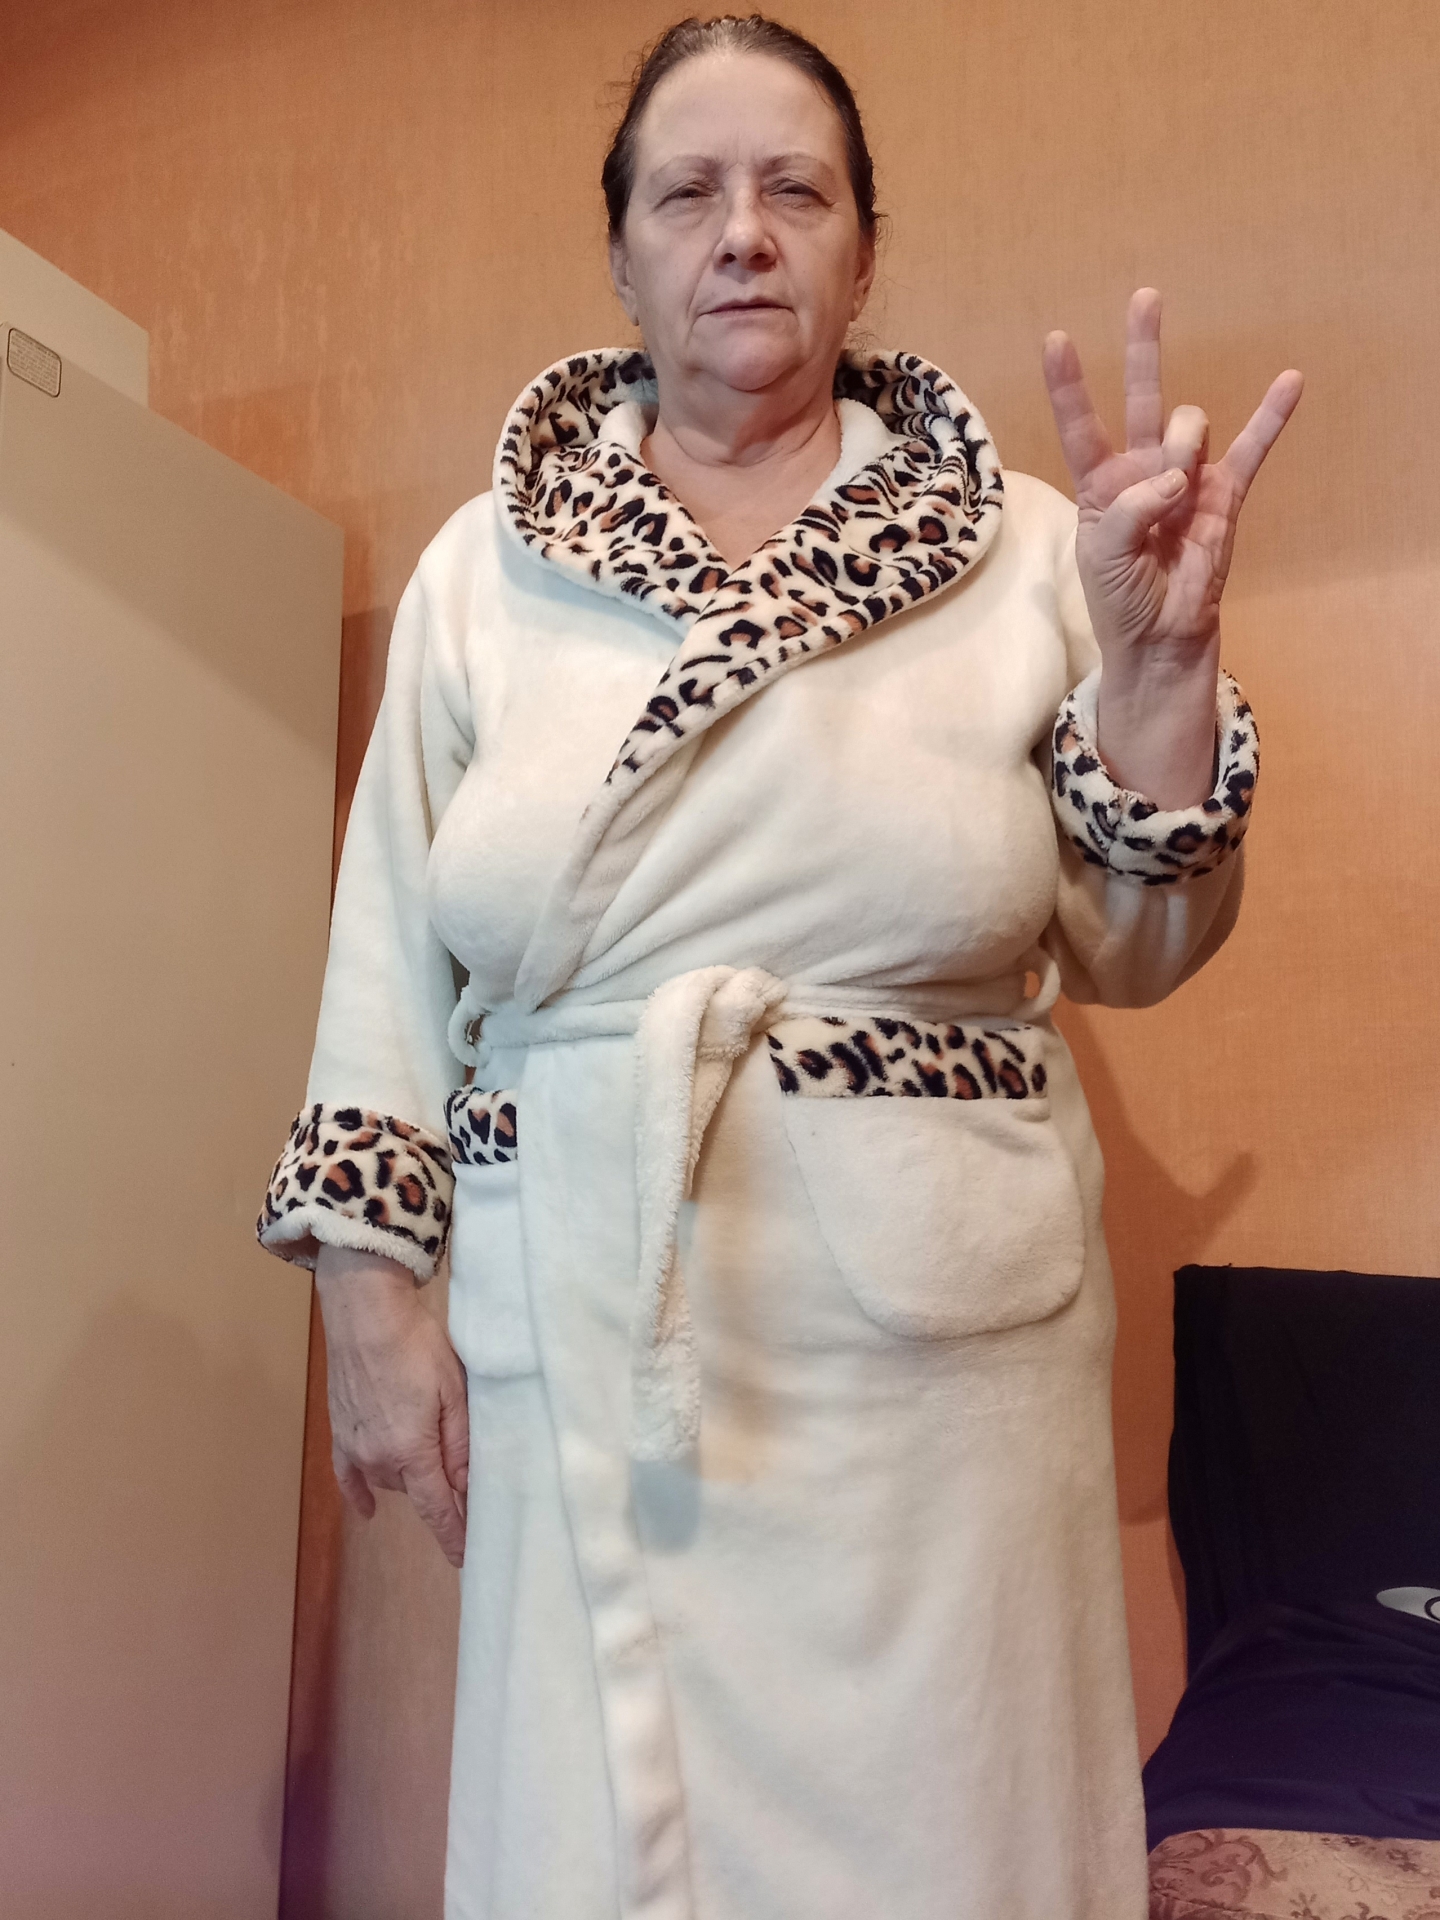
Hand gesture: three3